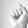
ASL letter: S